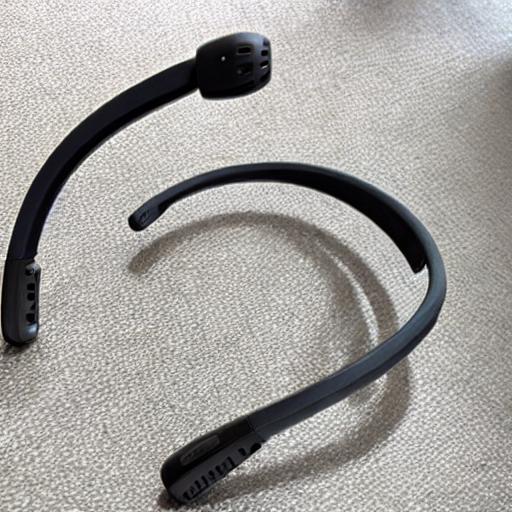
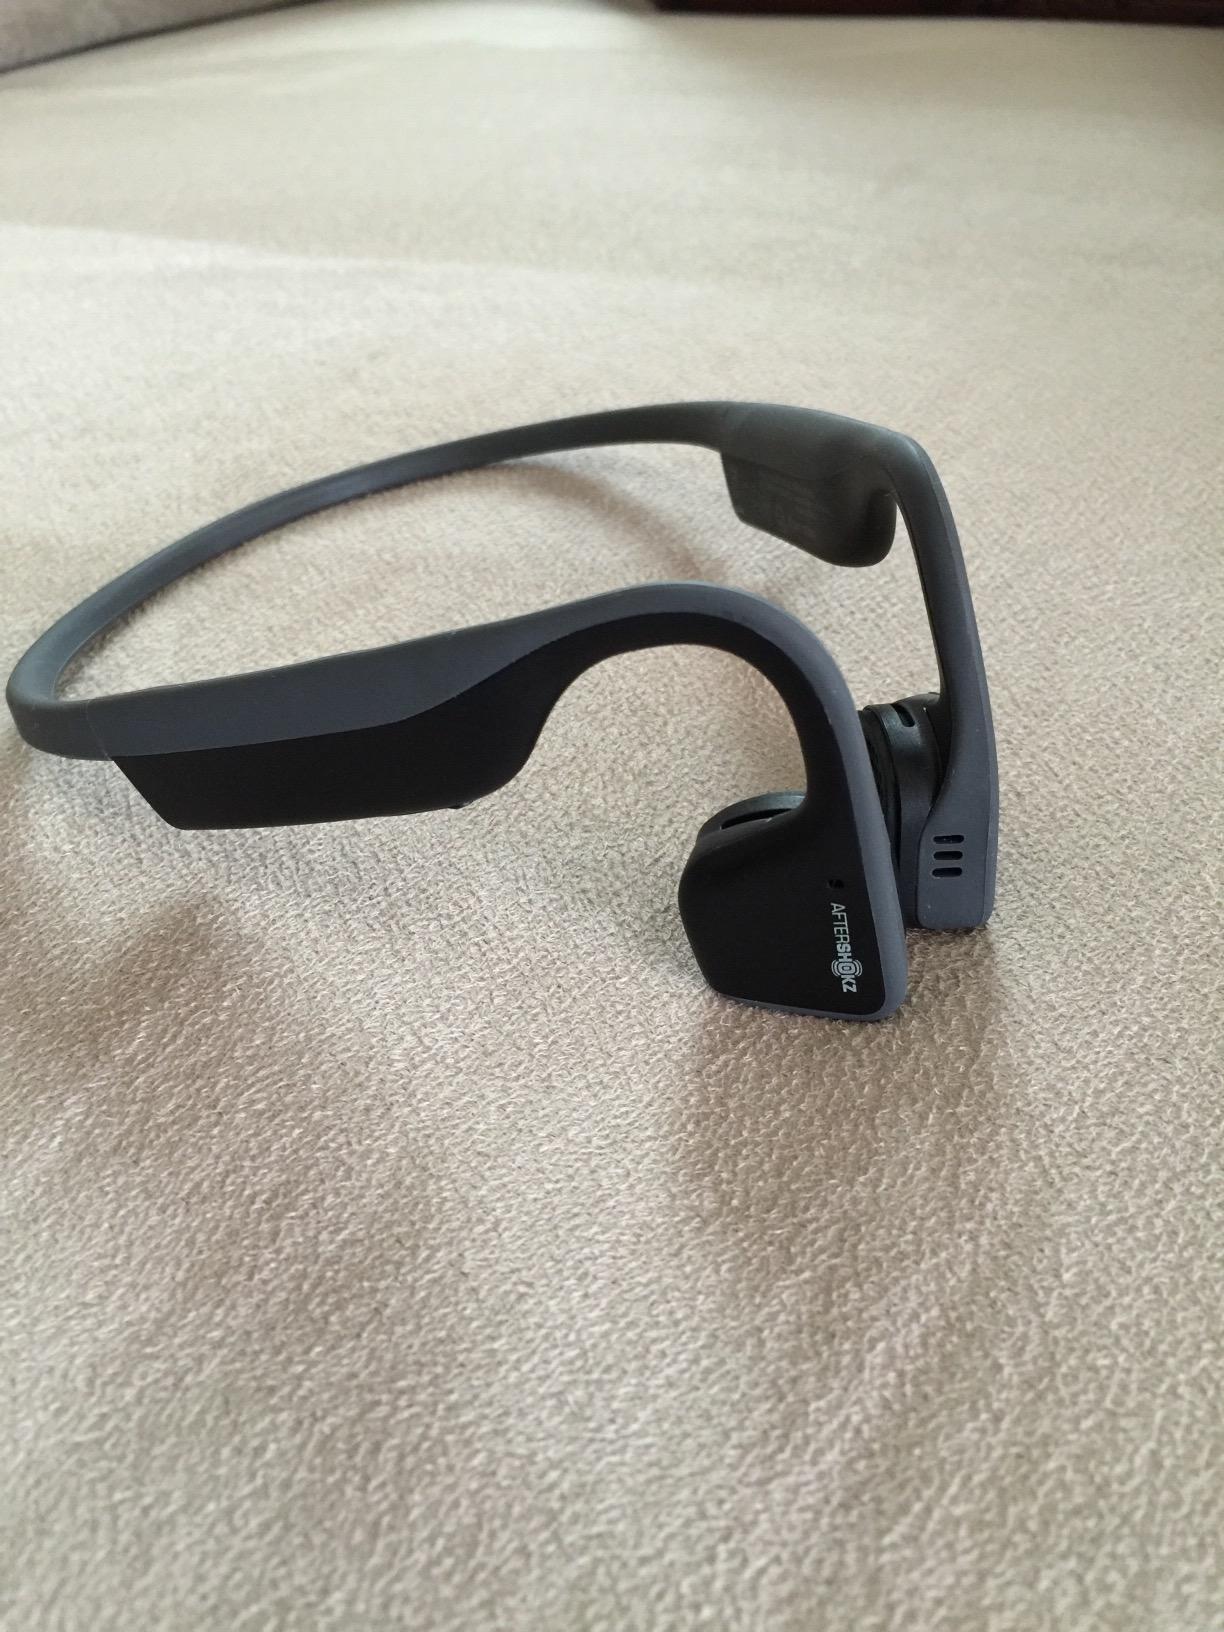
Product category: headphones
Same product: no